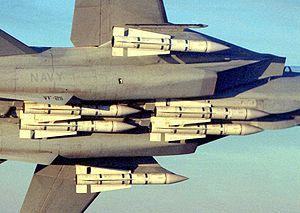
L'AIM-54 Phoenix est un missile air-air à longue portée construit par les États-Unis. Initialement prévu pour armer le F-111B, il a finalement équipé les F-14 Tomcat qui ont été les seuls appareils à l'emporter : aux États-Unis, le Phoenix a été retiré du service deux ans avant l'avion. Tout comme le F-14 Tomcat, ce missile a été exporté en Iran.